Palmerston, Northern Territory

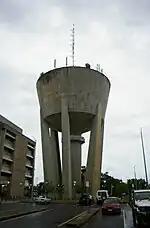

Palmerston was the name chosen in 1864 for the capital of the Northern Territory by the Government of South Australia, which was then responsible for its administration, in recognition of Lord Palmerston, who became Prime Minister of the United Kingdom of Great Britain and Ireland in 1855. The first site, as chosen by Boyle Travers Finniss at Escape Cliffs near the mouth of the Adelaide River, on the coast of Adam Bay on the western side of the Cape Hotham peninsula in 1864, was abandoned in 1867 and a second laid out by Surveyor-General George Goyder near Port Darwin in 1869. The town was officially renamed Darwin in April 1911 after responsibility for the Northern Territory passed to the Commonwealth of Australia and was officially gazetted as the City of Darwin in 1959.